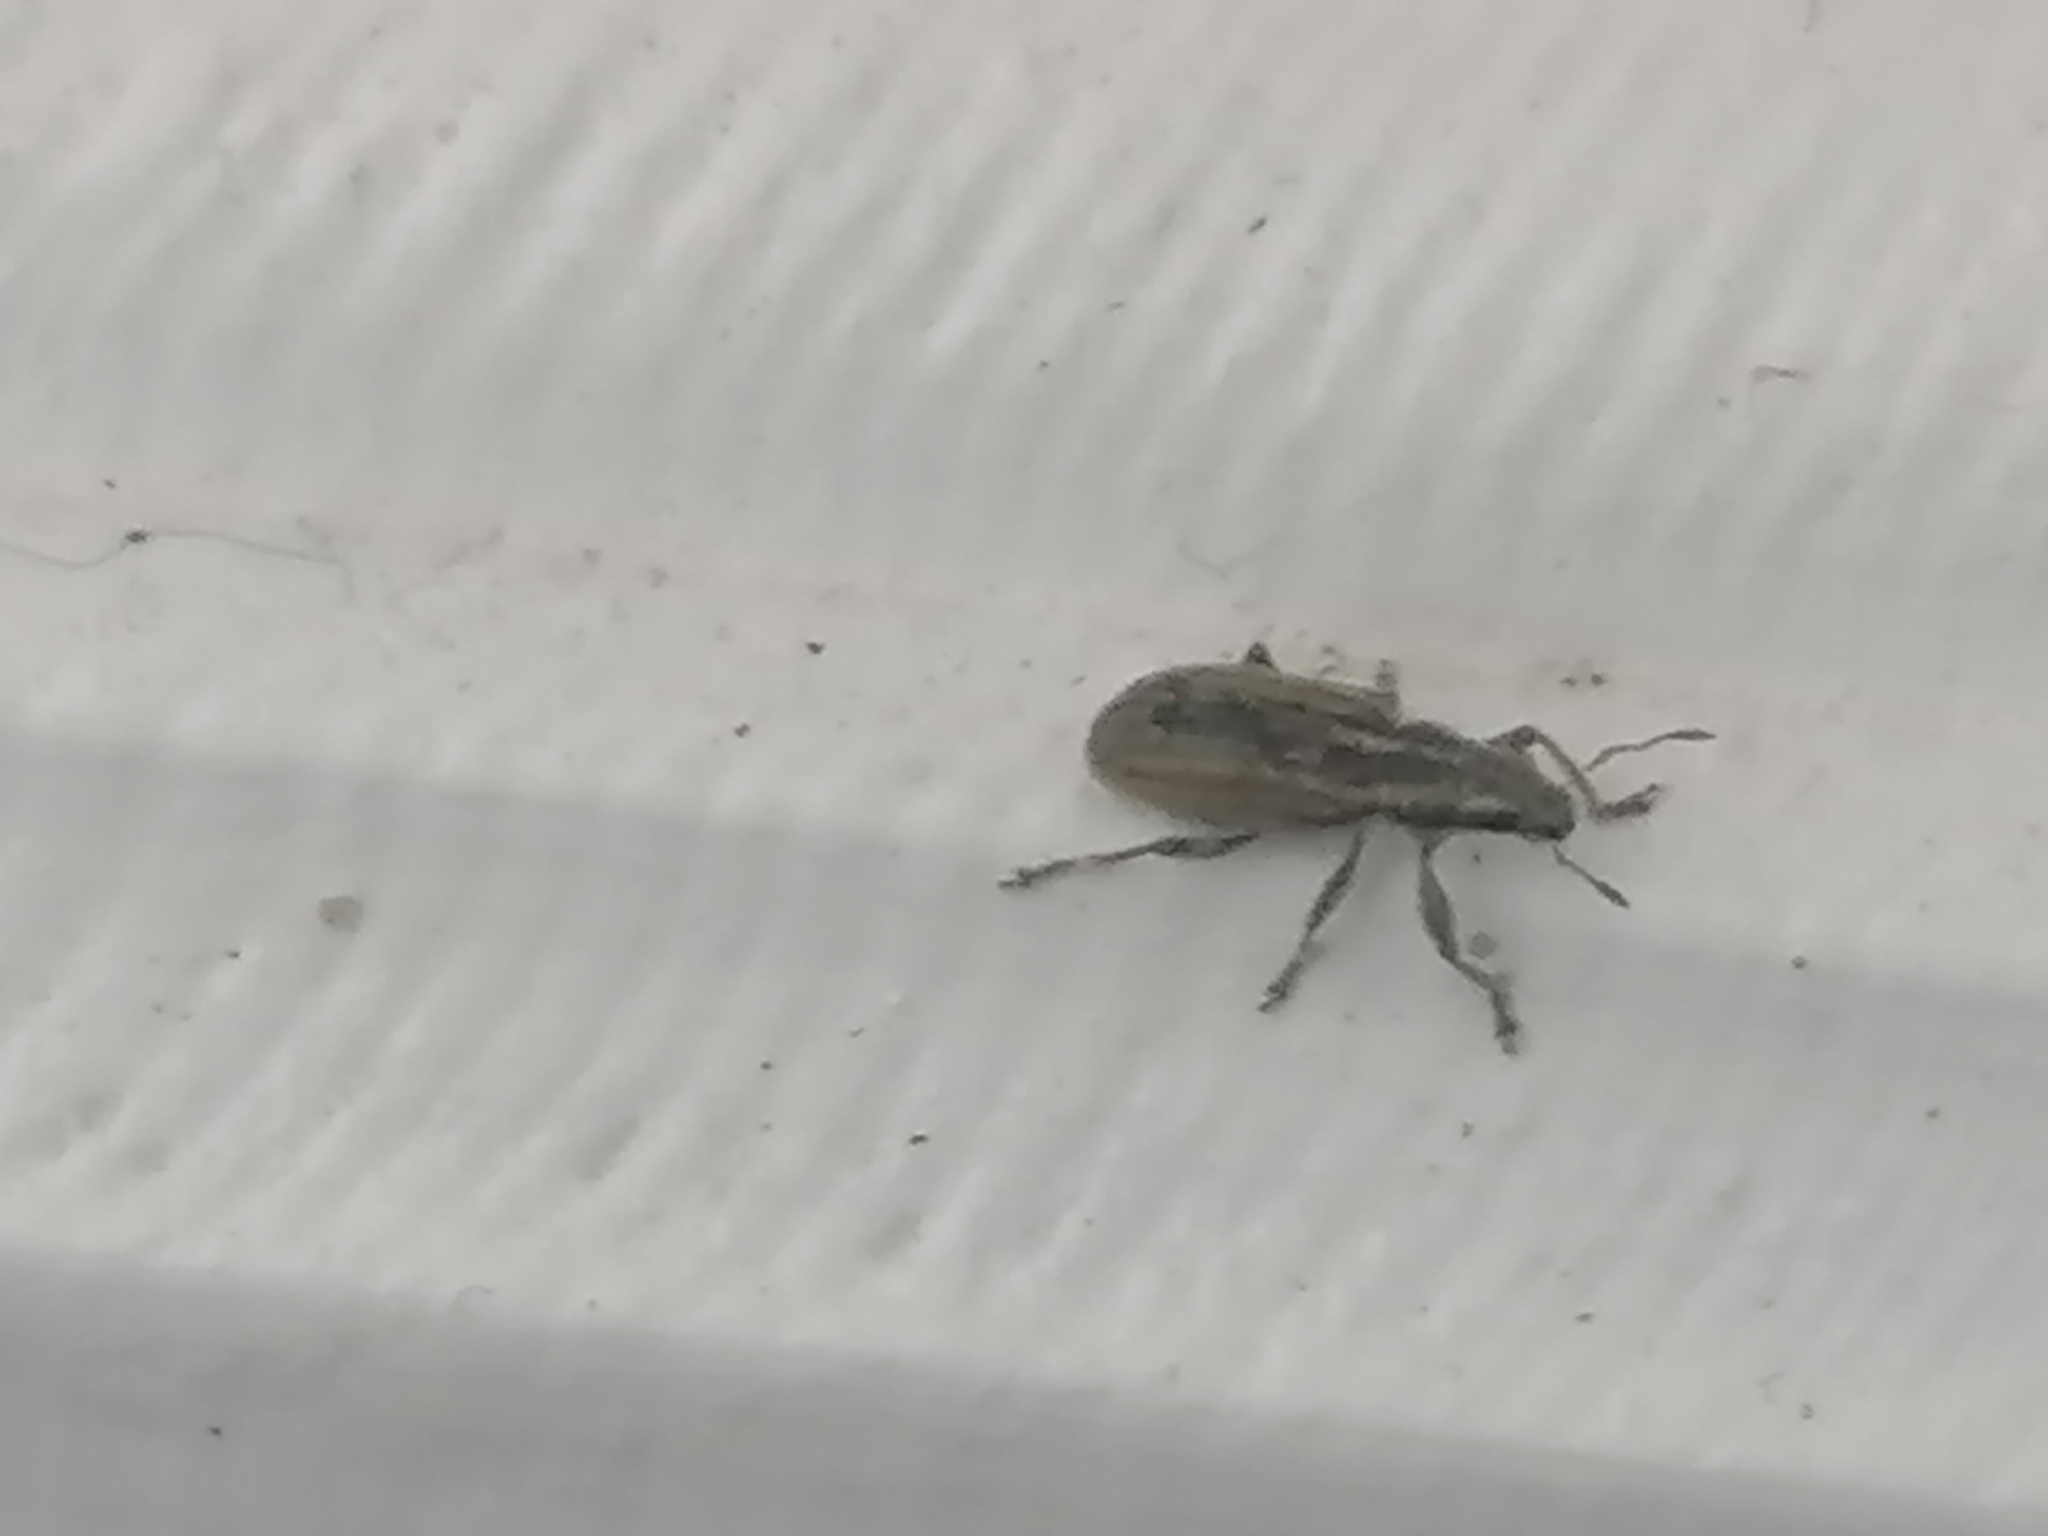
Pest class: pea_leaf_weevil